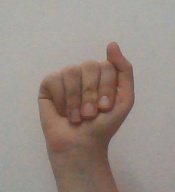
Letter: saad